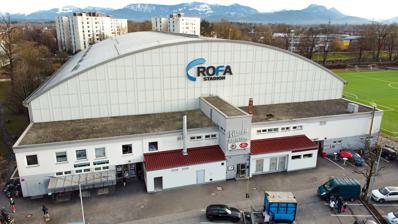
Building: Rofa-Stadion
Country: Germany
Year built: 1973
Arena in Rosenheim, Germany ROFA-Stadion Former names Frucade-Stadion Marox-Stadion Städtisches Kathrein-Stadion (1990s–2015) Städtisches Eisstadion (2016) emilo-Stadion (2016–2019) Location Rosenheim, Germany Owner City of Rosenheim Capacity 4,927 Construction Built 1961 Opened 13 January 1962 Renovated 1973 Tenants Starbulls Rosenheim ( DEL2 ) (2000–present) The ROFA-Stadion is an arena in Rosenheim , Germany. It is primarily used for ice hockey . The stadium opened in 1962 as an open-air stadium and got roofed in 1973. Now it holds 4,927 people. It used to be named the Kathrein-Stadion, after Kathrein-Werke KG , a German manufacturer of antenna systems and related electronics, founded in Rosenheim in 1919. References